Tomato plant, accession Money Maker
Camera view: vertical (180 deg); turntable rotation: 60 degrees
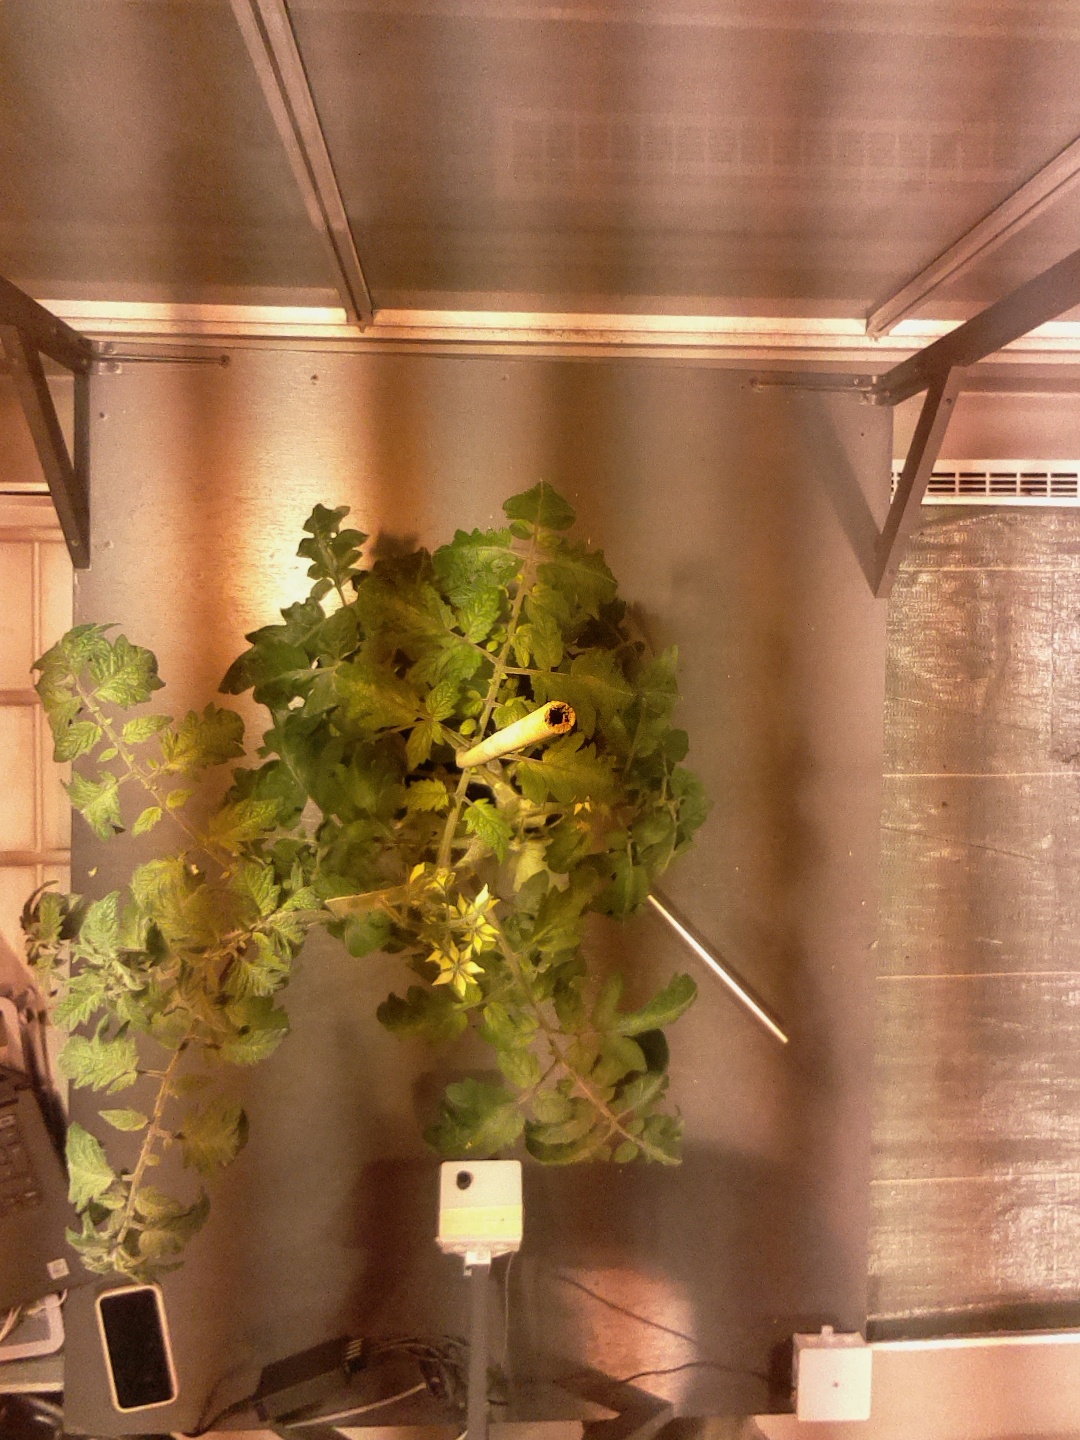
BBCH growth stage 69: End of flowering, 90%-100% of flowers open, more petals falling